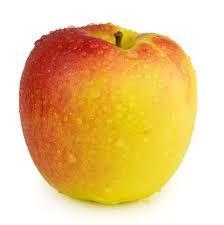
Label: apples